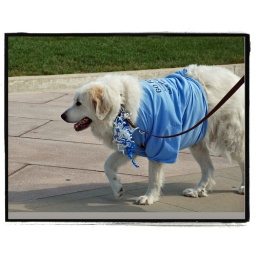
A dog dressed in blue with some ribbons for decoration. He looked like he was having a good time.